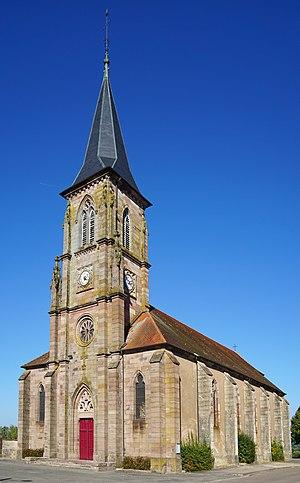
L'église de Citers.
Citers est une commune française située dans le département de la Haute-Saône, en région Bourgogne-Franche-Comté.